Lorrie Morgan

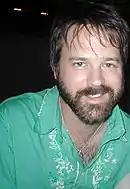
Country music singer Jon Randall

Morgan's next album "Greater Need" was released in 1996. Leading off the singles was the Jon Randall duet "By My Side", which became Randall's only top 40 hit. The song was originally intended to be a duet with Kershaw, but after his label expressed disinterest, the then-president of Morgan's label suggested that she cut it with Randall. While the followup single "I Just Might Be" failed to make top 40 on Hot Country Songs, the album's last single "Good as I Was to You" reached number four in 1997. Morgan said that she wanted the album to show her "maturing musically" over her previous works. She noted that she had originally declined the album's title track until she was encouraged by Thom Schuyler, a singer-songwriter who was also the president of artists and repertoire (A&R) at her label at the time, at which point she realized the song was indicative of the musical themes she wanted to pursue on the album. The album included guest vocals from Vince Gill, Travis Tritt, and her son Jesse Keith Whitley. James Stroud produced the album, and contributing musicians included Dann Huff, Paul Franklin, Billy Joe Walker Jr., Glenn Worf, Alison Krauss, and former Toto member David Hungate. Thom Owens of AllMusic, Alanna Nash of "Entertainment Weekly", and Jeffrey B. Remz of "Country Standard Time" all praised the album for its varied sounds, with particular emphasis on its ballads.